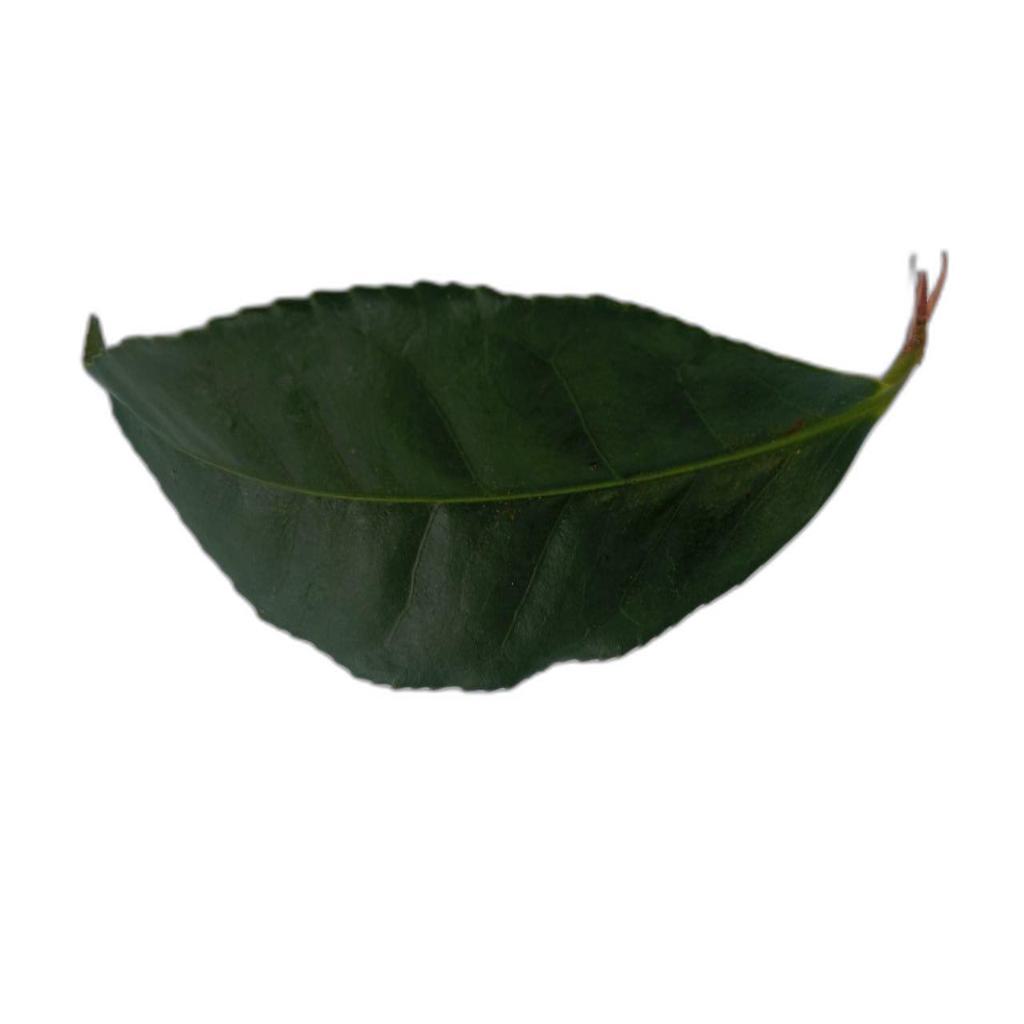
Label: Healthy